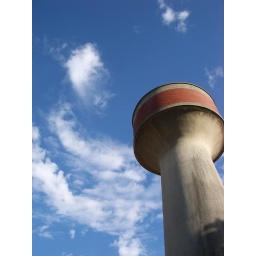
The water tower near Ally's parents house, rising up to touch the clouds.